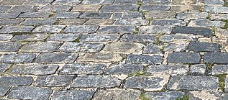
Surface type: sett